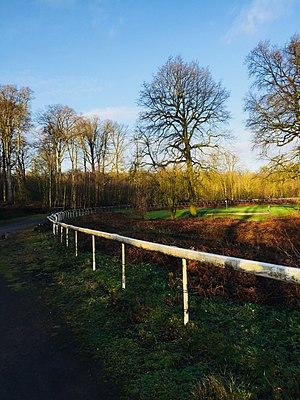
The Old Hippodrome of Brussels
Une lice est une palissade qui entoure une fortification, mais également un stade.
L'hippodrome de Boitsfort, aménagé à partir de 1875 par la Société d'Encouragement des races de chevaux et le développement des courses en Belgique, était auparavant le seul hippodrome belge installé dans l'agglomération bruxelloise. Il est fréquenté depuis 1987 par des joggeurs et des joueurs de golf comme l'est aussi l'hippodrome de Sterrebeek depuis 2006. Des trois principaux hippodromes belges à l'abandon, à savoir; Boitsfort, Groenendael et Sterrebeek, c'est celui qui garde le plus son caractère originel.